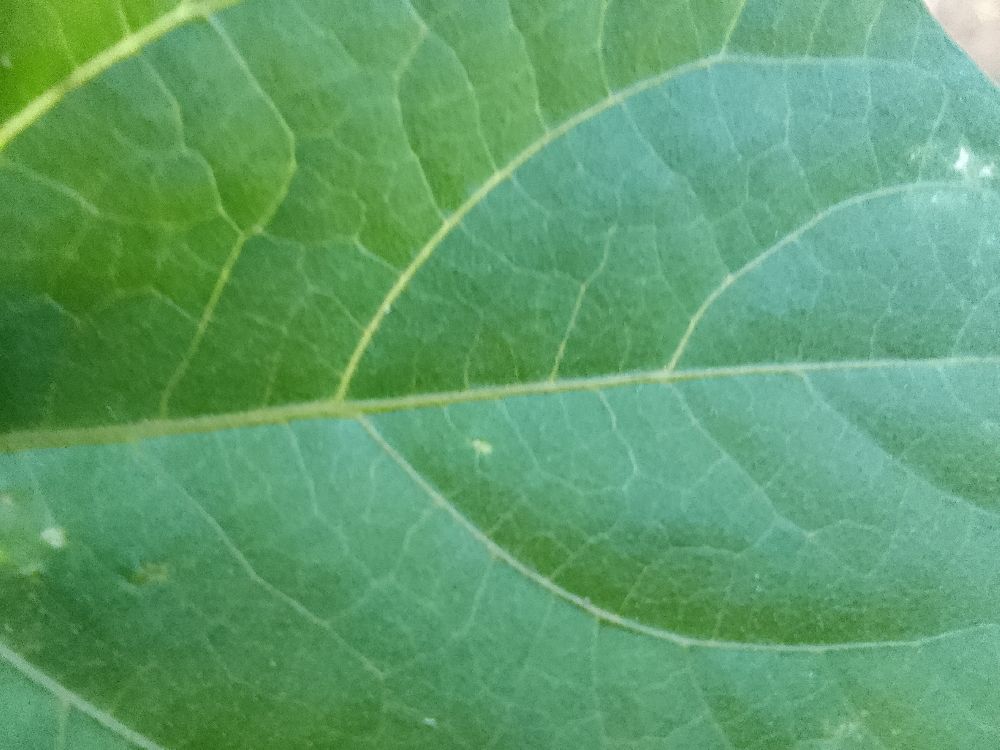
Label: healthy